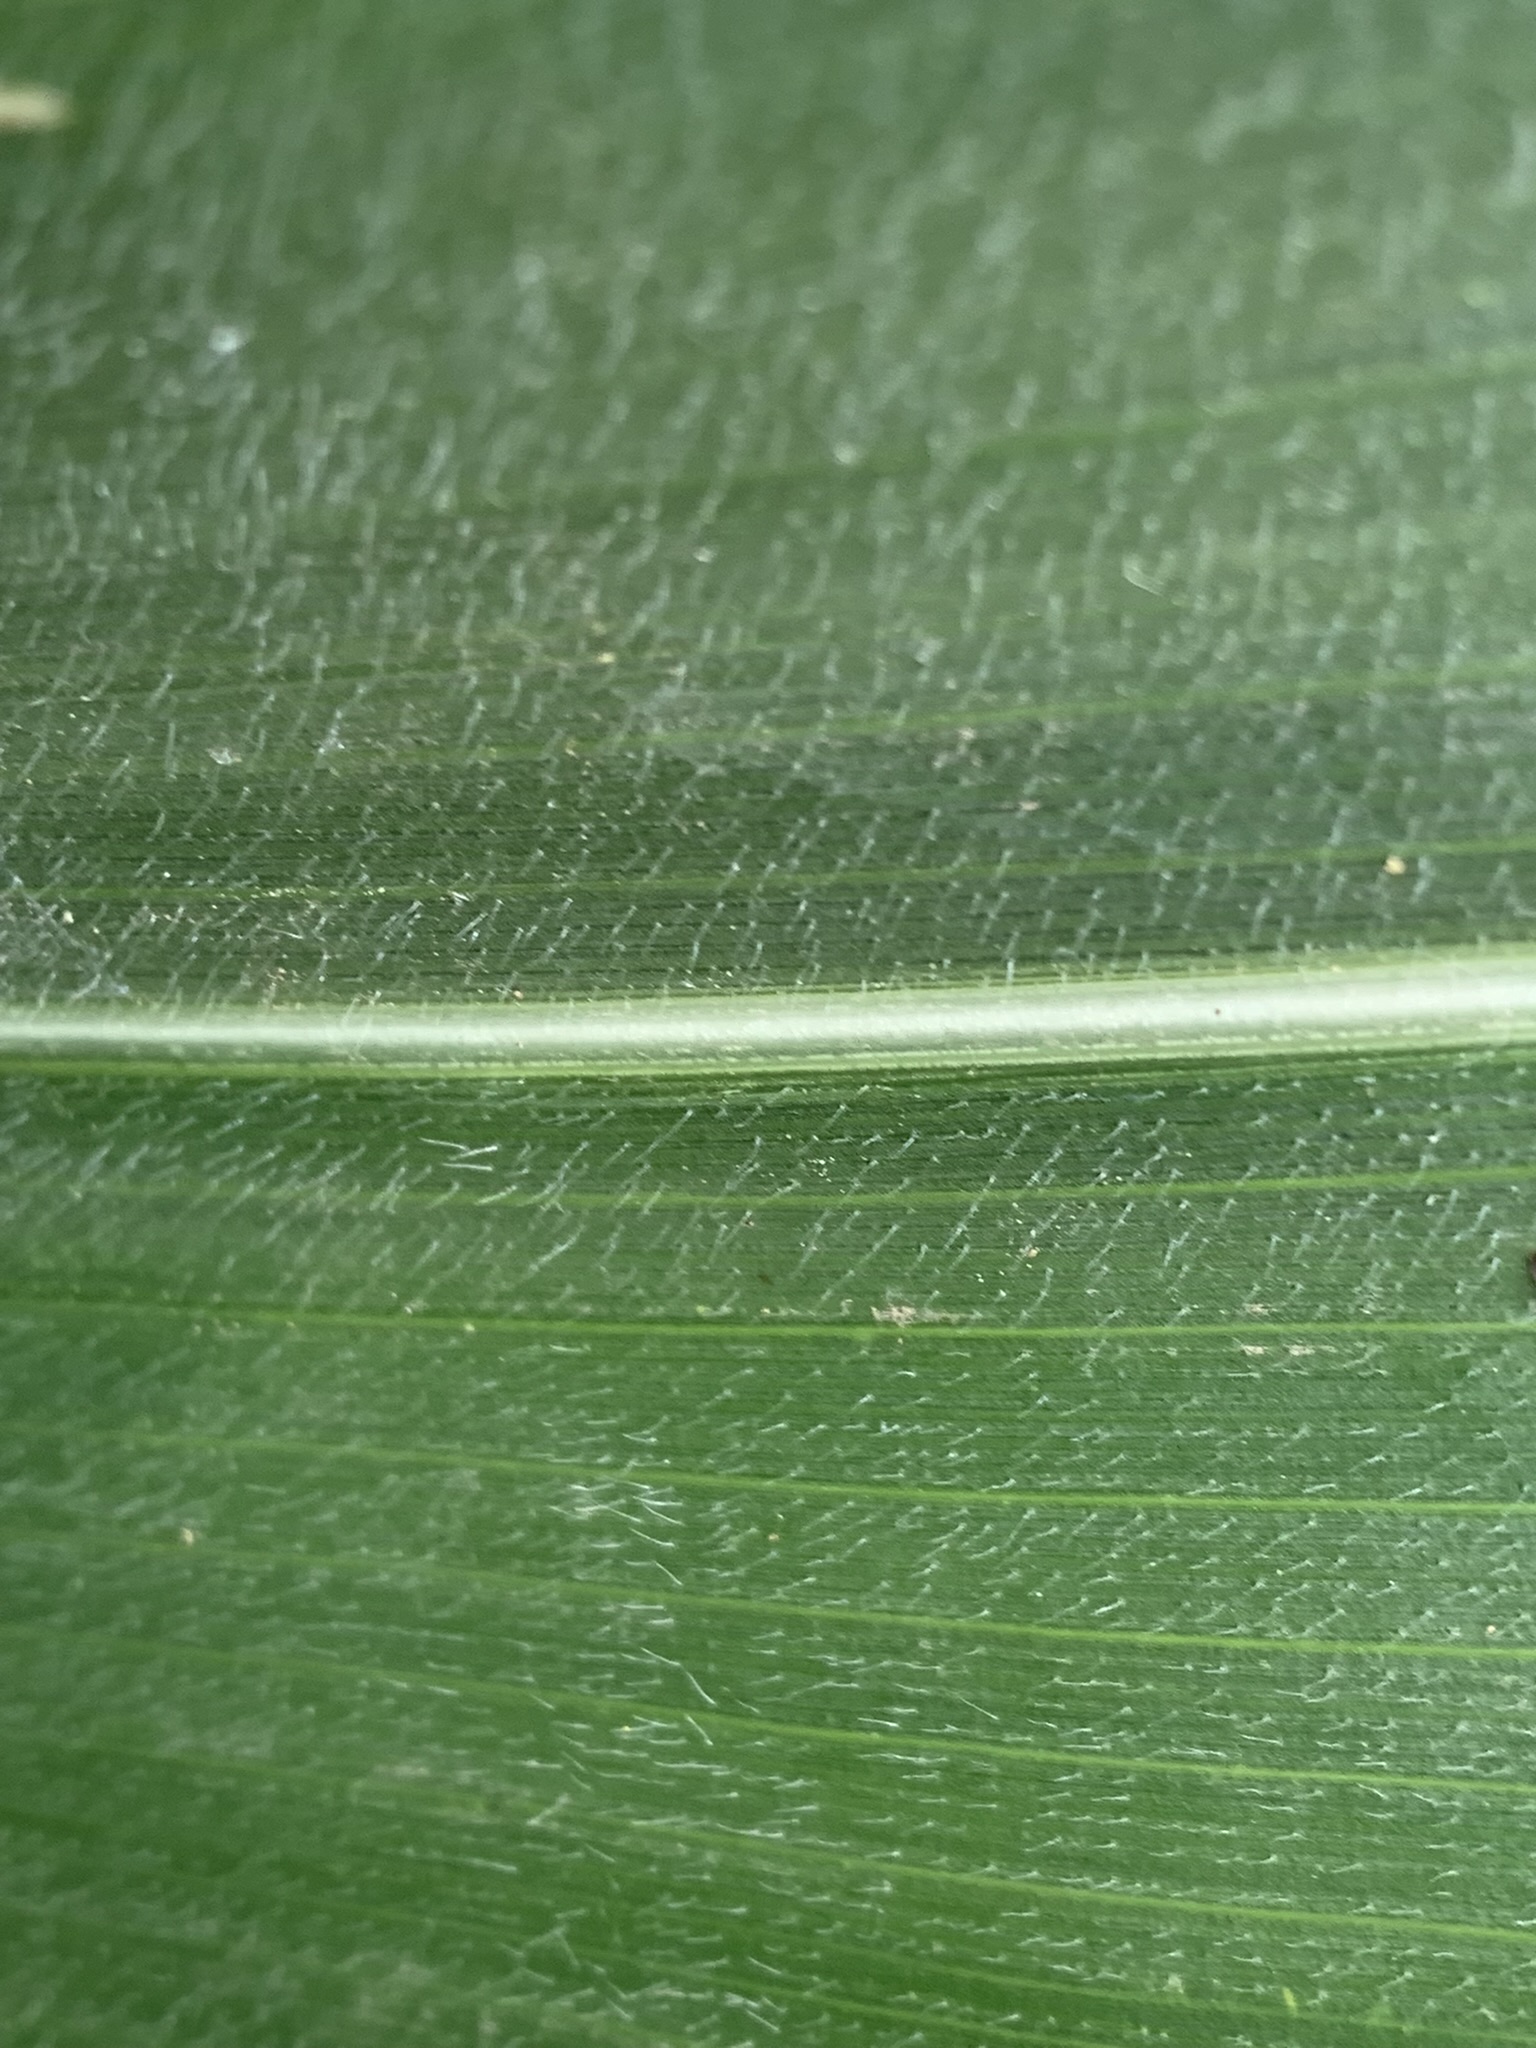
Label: Healthy